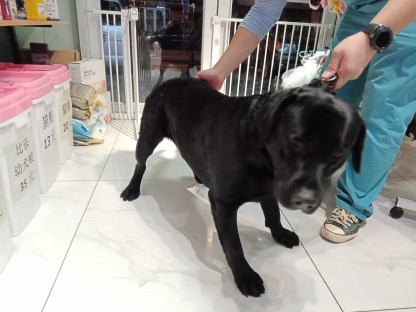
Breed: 3580-n000122-Labrador_retriever